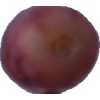
Label: pink_grape